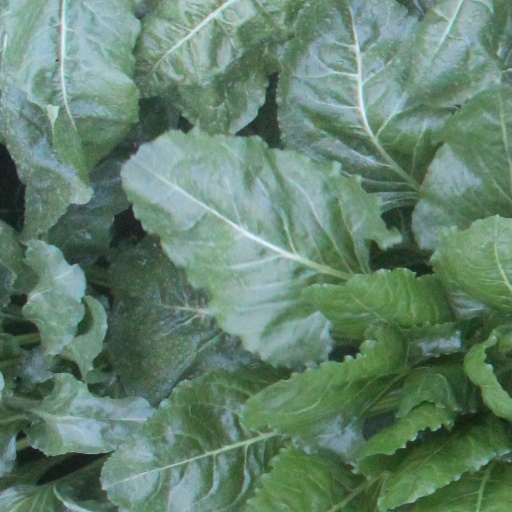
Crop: sugar beet